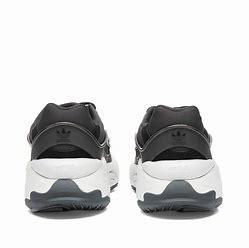
Brand: Adidas
Model: Oznova